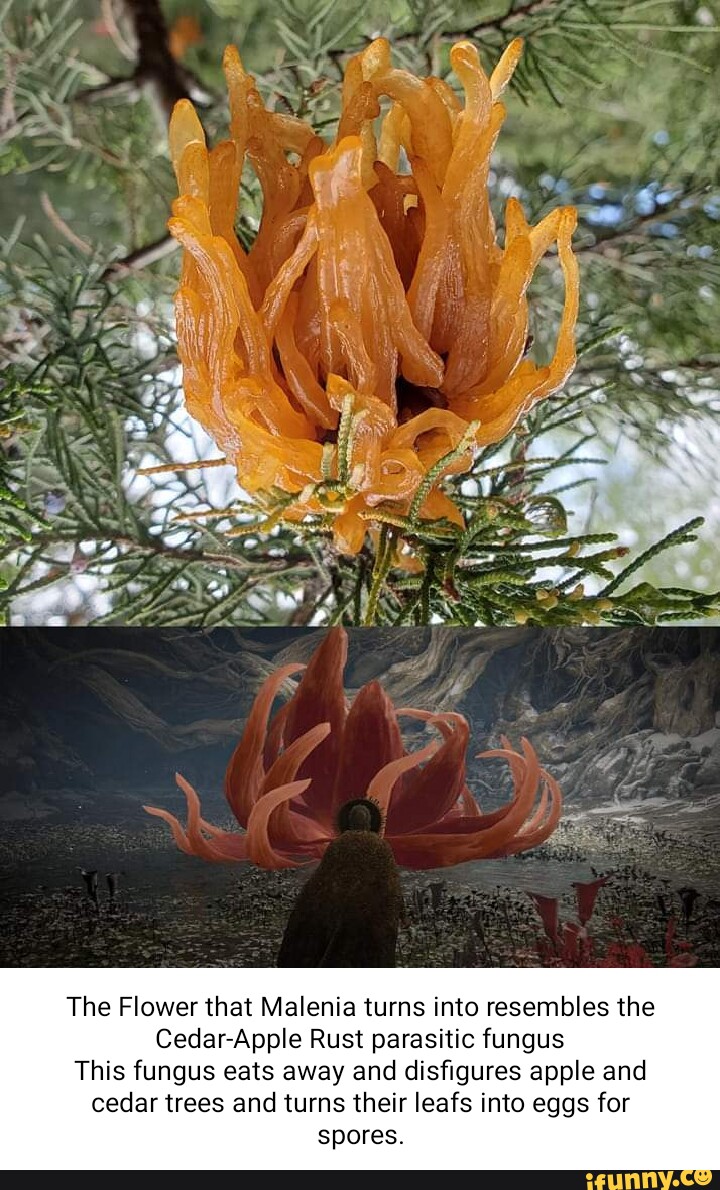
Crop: apple
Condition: rust